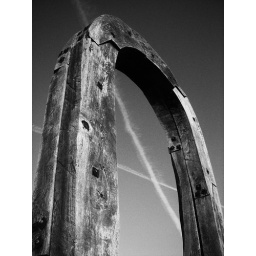
This is from Rochester and is a black and white image of an arch with a plain crossing over in the middle.